Classified (1925 film)

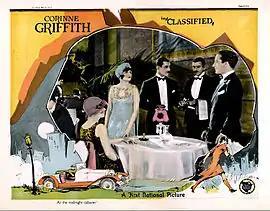
Lobby card for "Classified"

As described in a film magazine review, a telephone operator in the classified advertisement department of a metropolitan daily newspaper longs to get away from her drab surroundings and onto Fifth Avenue. She accepts many invitations from men to ride down the avenue with them in their cars, but up to the time she meets one rich young man is successful in evading their advances. Then she meets a handsome chap who drives a flivver, and, despite its poor condition, is interested in him nevertheless. One night after a motor trip into the country that does not end well, she decides that it is the man of the flivver she wants.